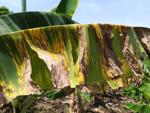
Label: segatoka